Winnipeg Railway Museum

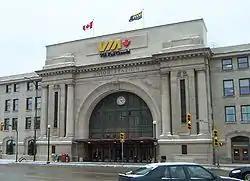

The Winnipeg Railway Museum was a railway museum located on tracks 1 and 2 within the Via Rail-operated Union Station in Winnipeg, Manitoba, Canada. Volunteers from the Midwestern Rail Association Inc., a non-profit organization founded in 1975, operated the museum.